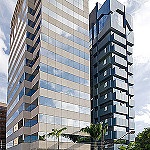
Label: buildings